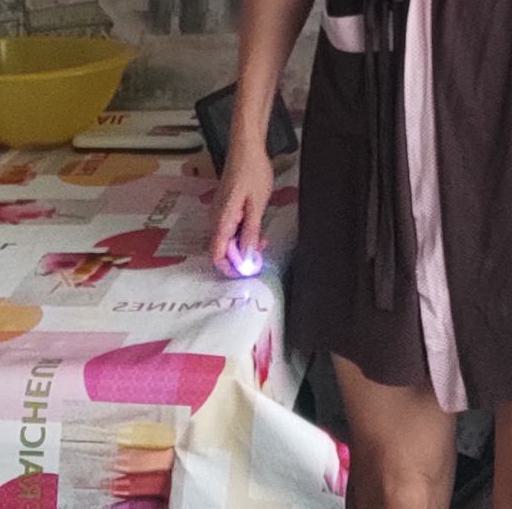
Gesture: no_gesture